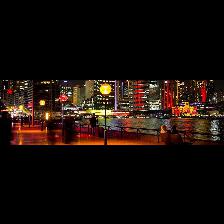
Label: Human